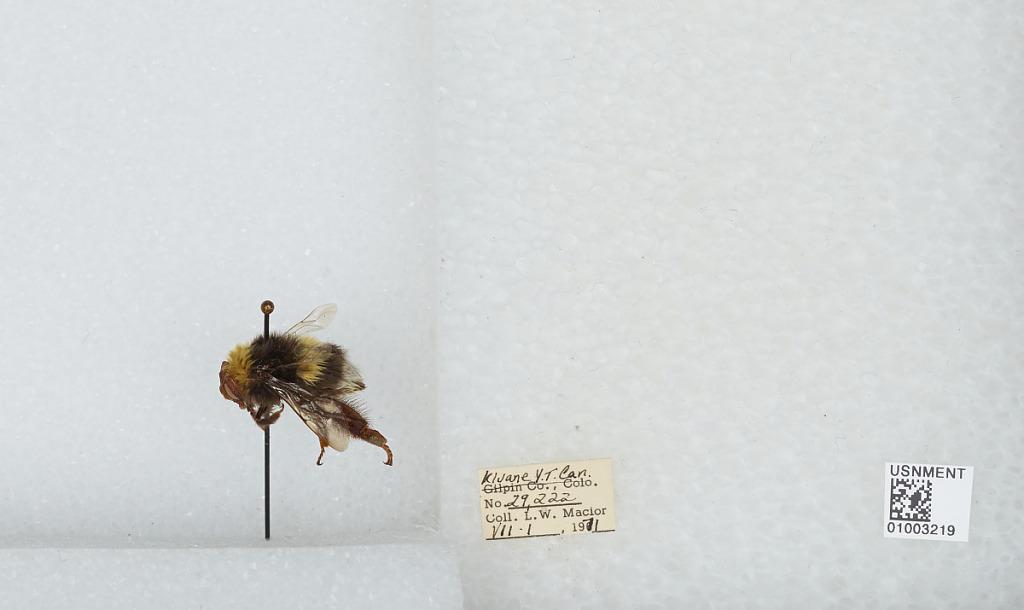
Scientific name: Bombus (Bombus) lucorum (Linnaeus)
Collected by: L. Macior
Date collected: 1971-7-1
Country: Canada
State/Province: Yukon Territory
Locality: Kluane
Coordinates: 60.75, -139.5